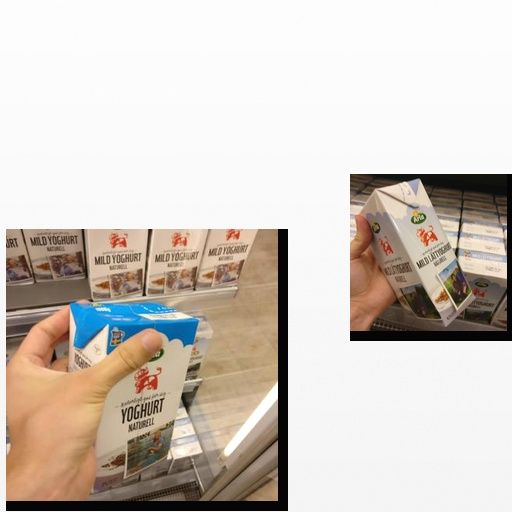
Food items: natural_low_fat_yogurt, natural_yogurt